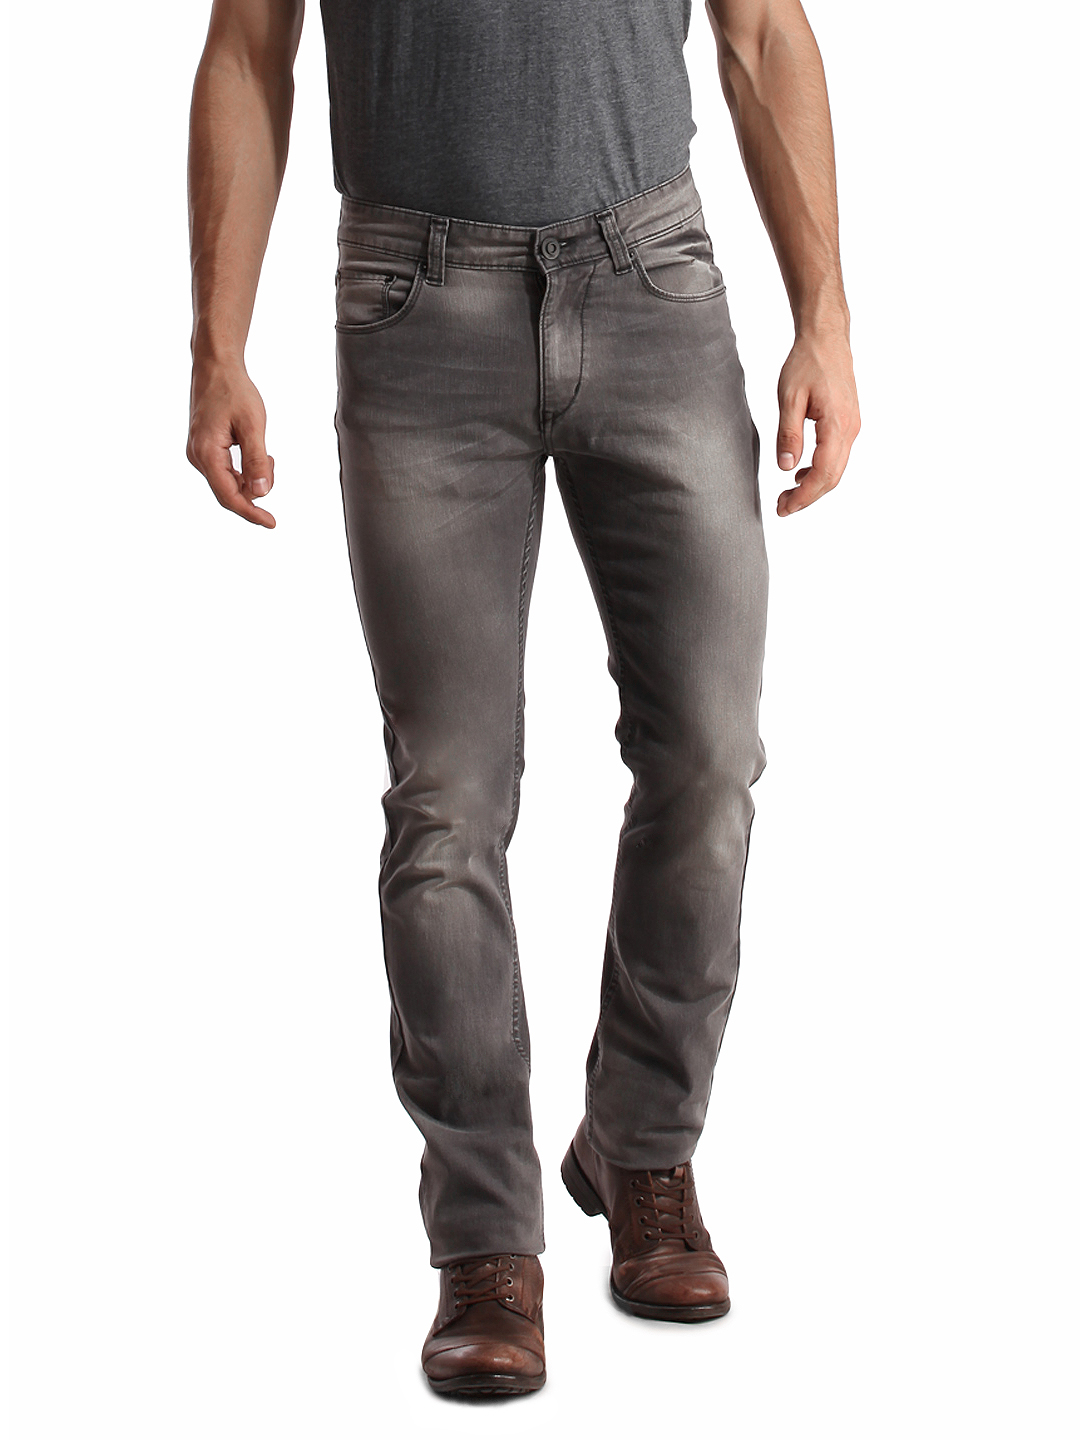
Spykar Men Grey Jeans
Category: Apparel / Bottomwear / Jeans
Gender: Men
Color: Grey
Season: Summer 2012
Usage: Casual